Sue Ann Nivens

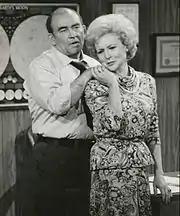
Lou and Sue Ann. Lou has just given her the bad news that her program was cancelled.

In the series' final season, Sue Ann's "Happy Homemaker" show is canceled because of low ratings. Still under contract to WJM, she'll only continue to get paid if she works at the station. After being assigned a series of menial positions (recording station break announcements; appearing as a foil for a contentious pair of kids' show puppets), Lou coerces Mary into hiring Sue Ann as a production assistant on the "Six O'Clock News".